Southward expansion of the Han dynasty

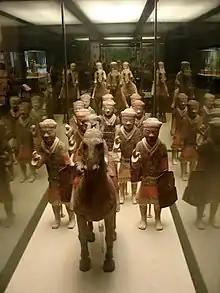
Painted ceramic statues of one Chinese cavalryman and ten infantrymen with armor, shields, and missing weapons in the foreground, and three more cavalrymen in the rear, from the tomb of Emperor Jing of Han (r. 157–141 BC), now located at the Hainan Provincial Museum

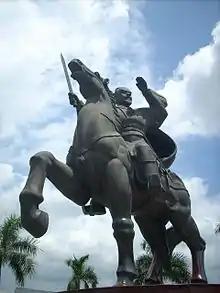
Zhao Tuo, the founder of Nanyue kingdom in southern China and northern Vietnam.

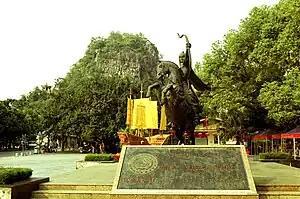
Ma Yuan's statue on Mount Fubo, Guilin

Military campaigns were launched against the Baiyue under the reign of the Han emperor Wu. The Eastern Ou Kingdom requested Han military assistance when Minyue invaded the kingdom in 138 BC. Supreme commander Tian Fen opposed Han intervention. Tian told the emperor that the Yue tribes could not be trusted. Battles between the Yue tribes occurred frequently, and Tian believed that protecting them was not a responsibility of the Han court. The Han official Zhuang Zhu convinced the emperor to intervene in the war. Zhuang's argument was based on the emperor's role as the Son of Heaven, a concept in Chinese political philosophy. In Sima Qian's "Records of the Grand Historian", Zhuang is reported to have said: